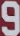
Number: 9